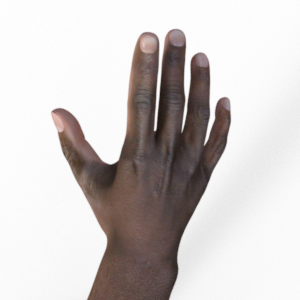
Label: paper